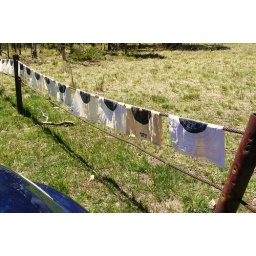
The targets were left in the bed of the truck the one night it rained